Augustin Grisolle

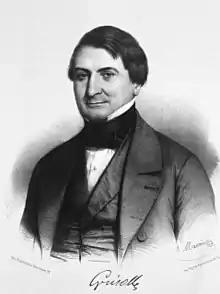

Augustin Grisolle (10 February 1811 – 9 February 1869) was a French physician born in Fréjus.